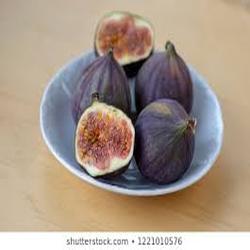
Label: Fig